USS Rowan (DD-782)

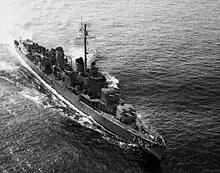
"Rowan" underway, circa 1950

On 12 September she departed Sasebo for her first support mission for a wartime amphibious landing. On the 15th she arrived off Inchon with Task Force 90 (TF 90); provided support while the 1st and 5th Marines went ashore; then remained in the area until after Allied forces had pushed back across the 38th Parallel. On 3 October she left Inchon to take up duties off the Korean east coast.